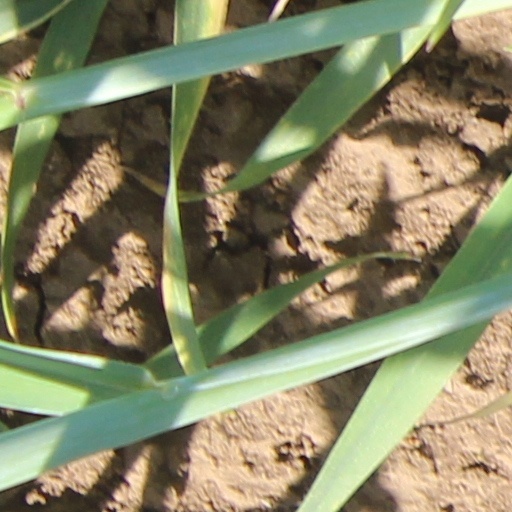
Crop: wheat